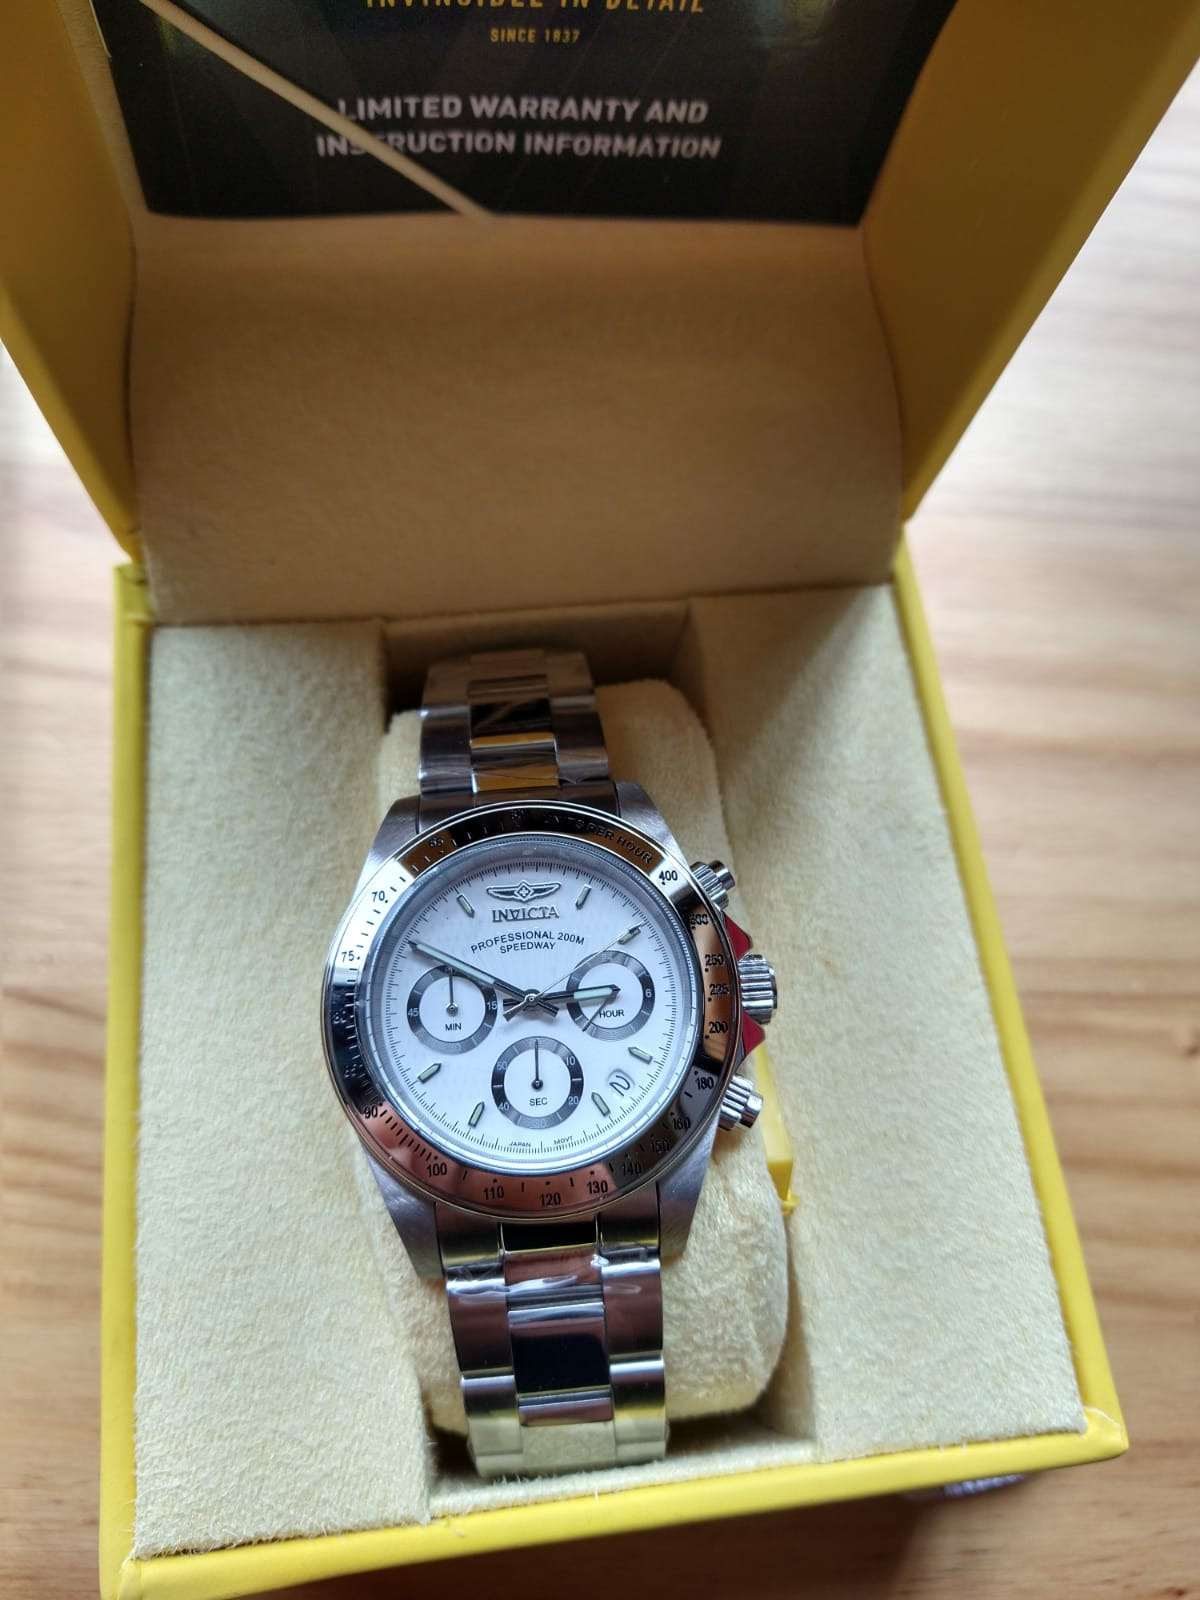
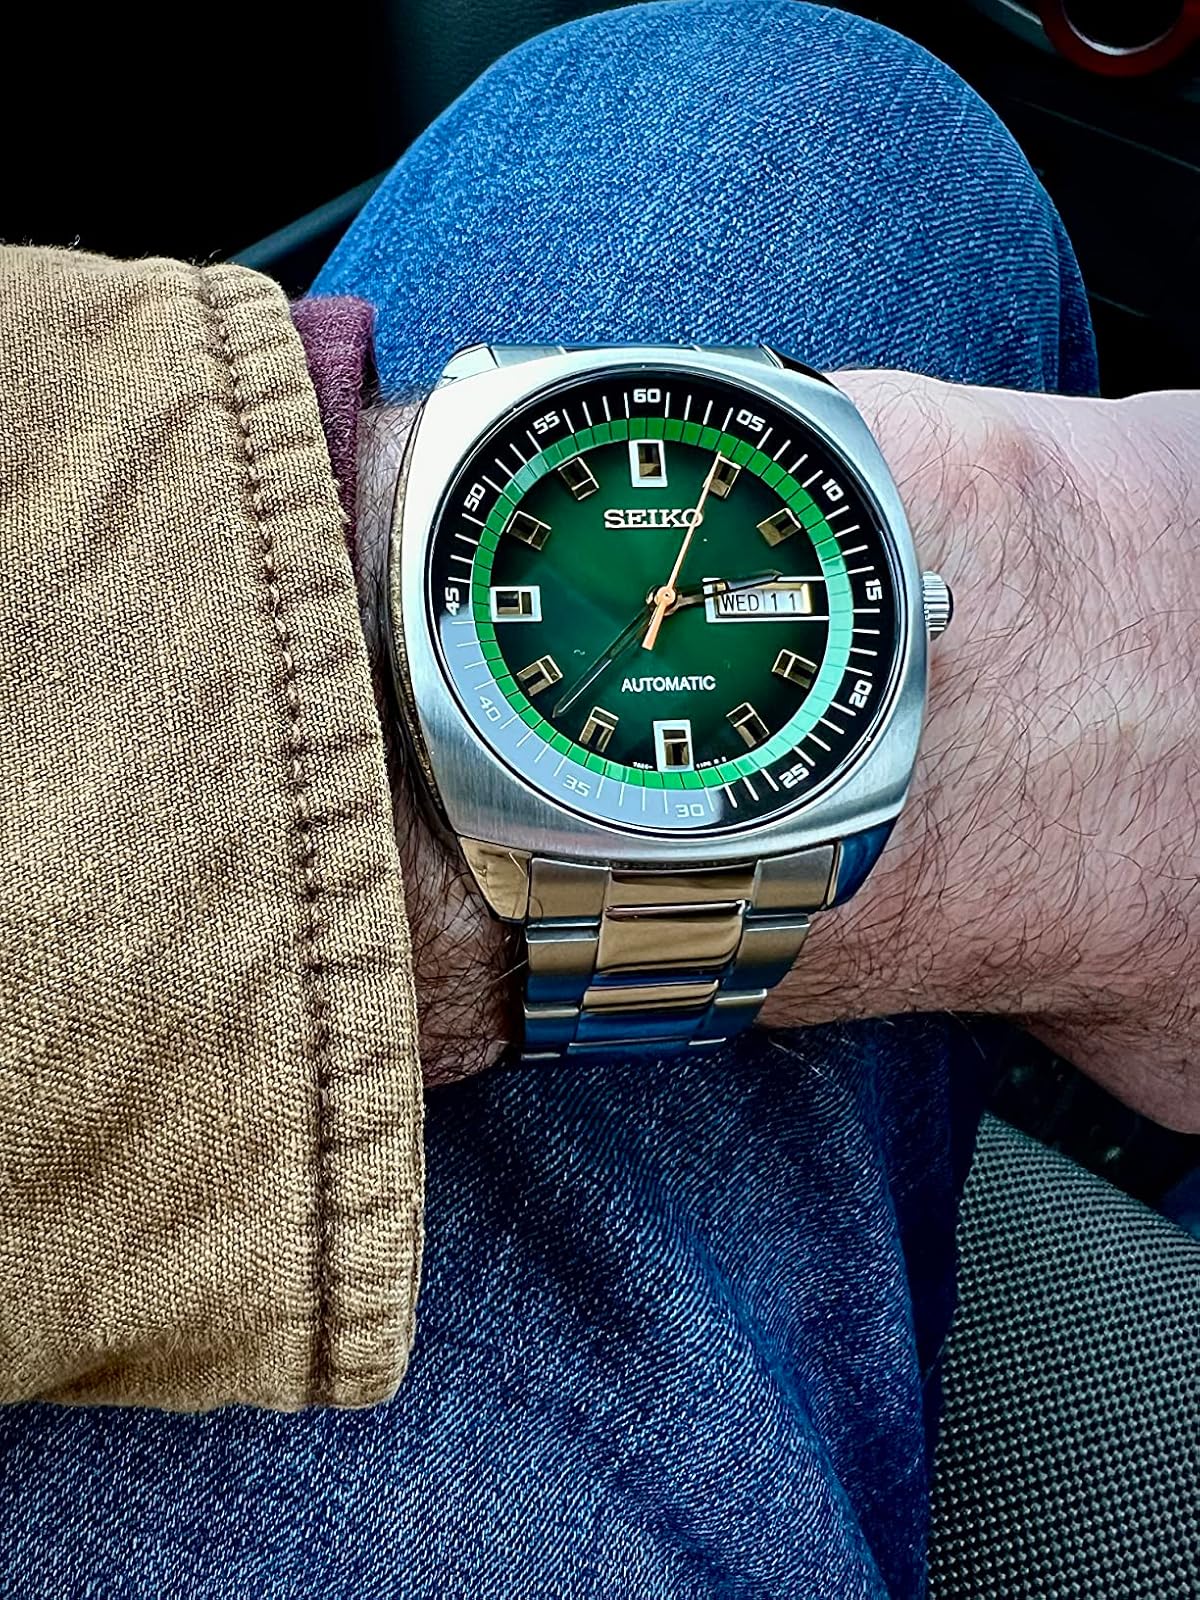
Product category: accessories_watch
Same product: no